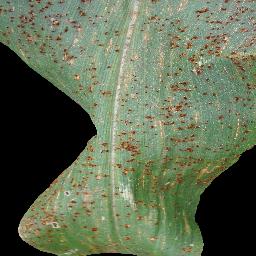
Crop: corn
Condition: (maize)_common_rust